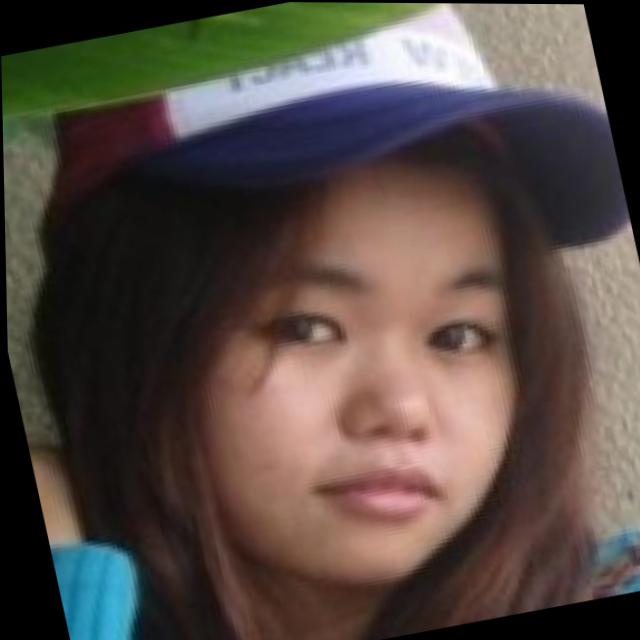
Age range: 21-44